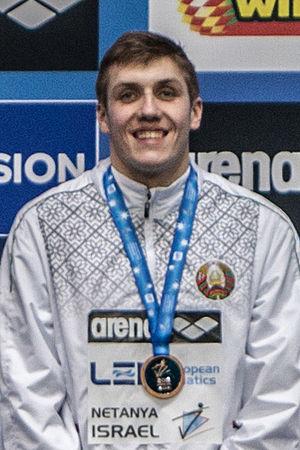
Ilya Shymanovich, né le 2 août 1994, est un nageur biélorusse qui a notamment participé aux championnats du monde de natation.